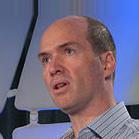
Age: 43